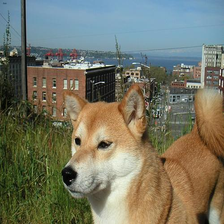
Species: dog
Breed: shiba inu